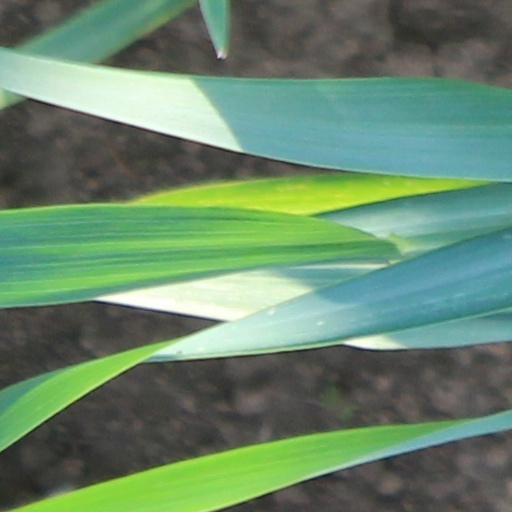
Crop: wheat